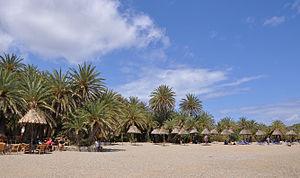
La plage et la palmeraie de Vai (Crète, Grèce)
Vai est une palmeraie de Crète, située à 28 km à l'est de Sitia.